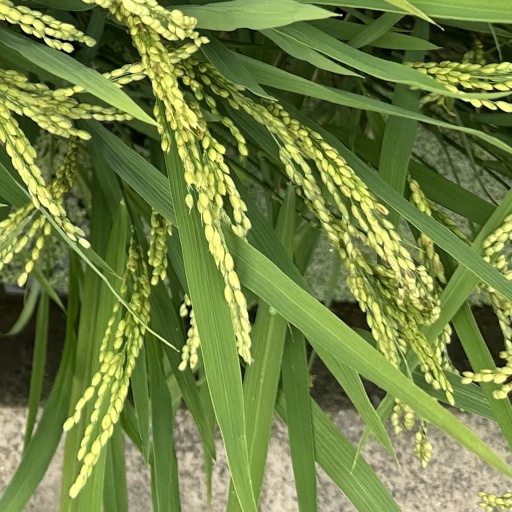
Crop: rice